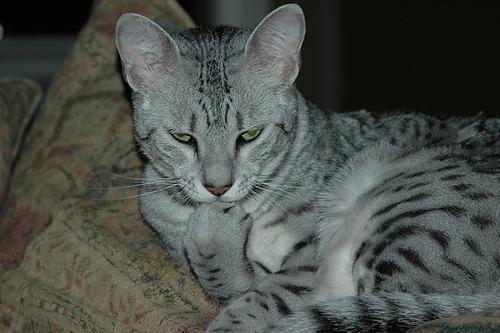
Egyptian Mau